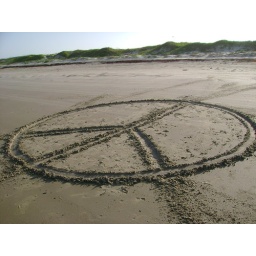
peace sign in the sand